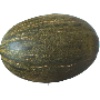
Label: Melon Piel de Sapo 1